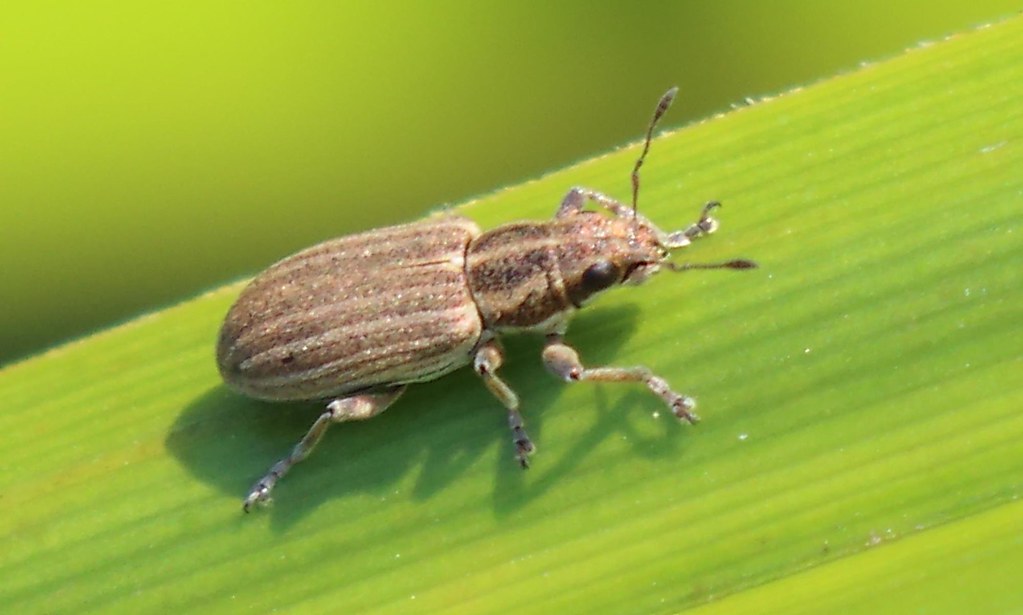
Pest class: pea_leaf_weevil